Mike Melvill

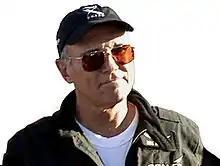
Melvill in 2004

Michael Winston Melvill (born November 30, 1940, in Johannesburg, South Africa) is a world-record-breaking pilot and one of the test pilots for SpaceShipOne, the experimental spaceplane developed by Scaled Composites. Melvill piloted SpaceShipOne on its first flight past the edge of space, flight 15P on June 21, 2004, thus becoming the first commercial astronaut, and the 435th person to go into space. He was also the pilot on SpaceShipOne's flight 16P, the first competitive flight in the Ansari X Prize competition.